James Clark Strong

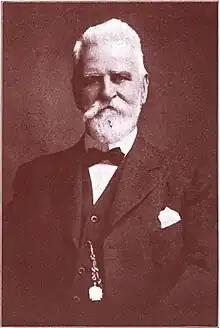
Strong on his 84th birthday

James Clark Strong (May 26, 1826–1915) was a Union Army officer during the American Civil War and a prominent New York attorney in the post-war period. An advocate for Native Americans, he litigated "That Portion of the Cayuga Indians Residing in Canada v. State" (N.Y. 1885) and "Seneca Nation of Indians v. Christy" (U.S. 1896) on behalf of the Cayuga and Seneca, respectively, two of the earliest litigations of aboriginal title in New York.